Joe Scarborough

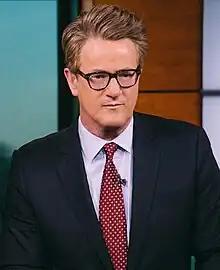
Scarborough in 2017

Charles Joseph Scarborough (born April 9, 1963) is an American television host and former politician who is the co-host of "Morning Joe" on MSNBC with his wife Mika Brzezinski and Willie Geist. He previously hosted "Scarborough Country" on the same network. A former member of the Republican Party, Scarborough was in the United States House of Representatives for Florida's 1st district from 1995 to 2001. He was appointed to the President's Council on the 21st Century Workforce in 2002 and was a visiting fellow at the Harvard Institute of Politics at the Harvard Kennedy School of Government. He was named in the 2011 "Time" 100 as one of the most influential people in the world.